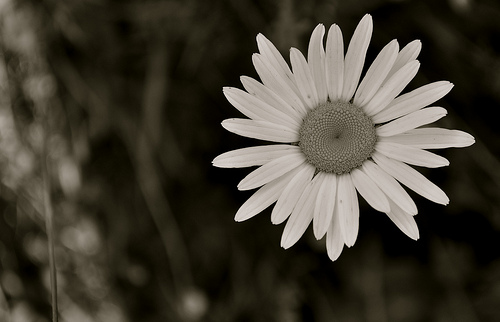
Flower: daisy